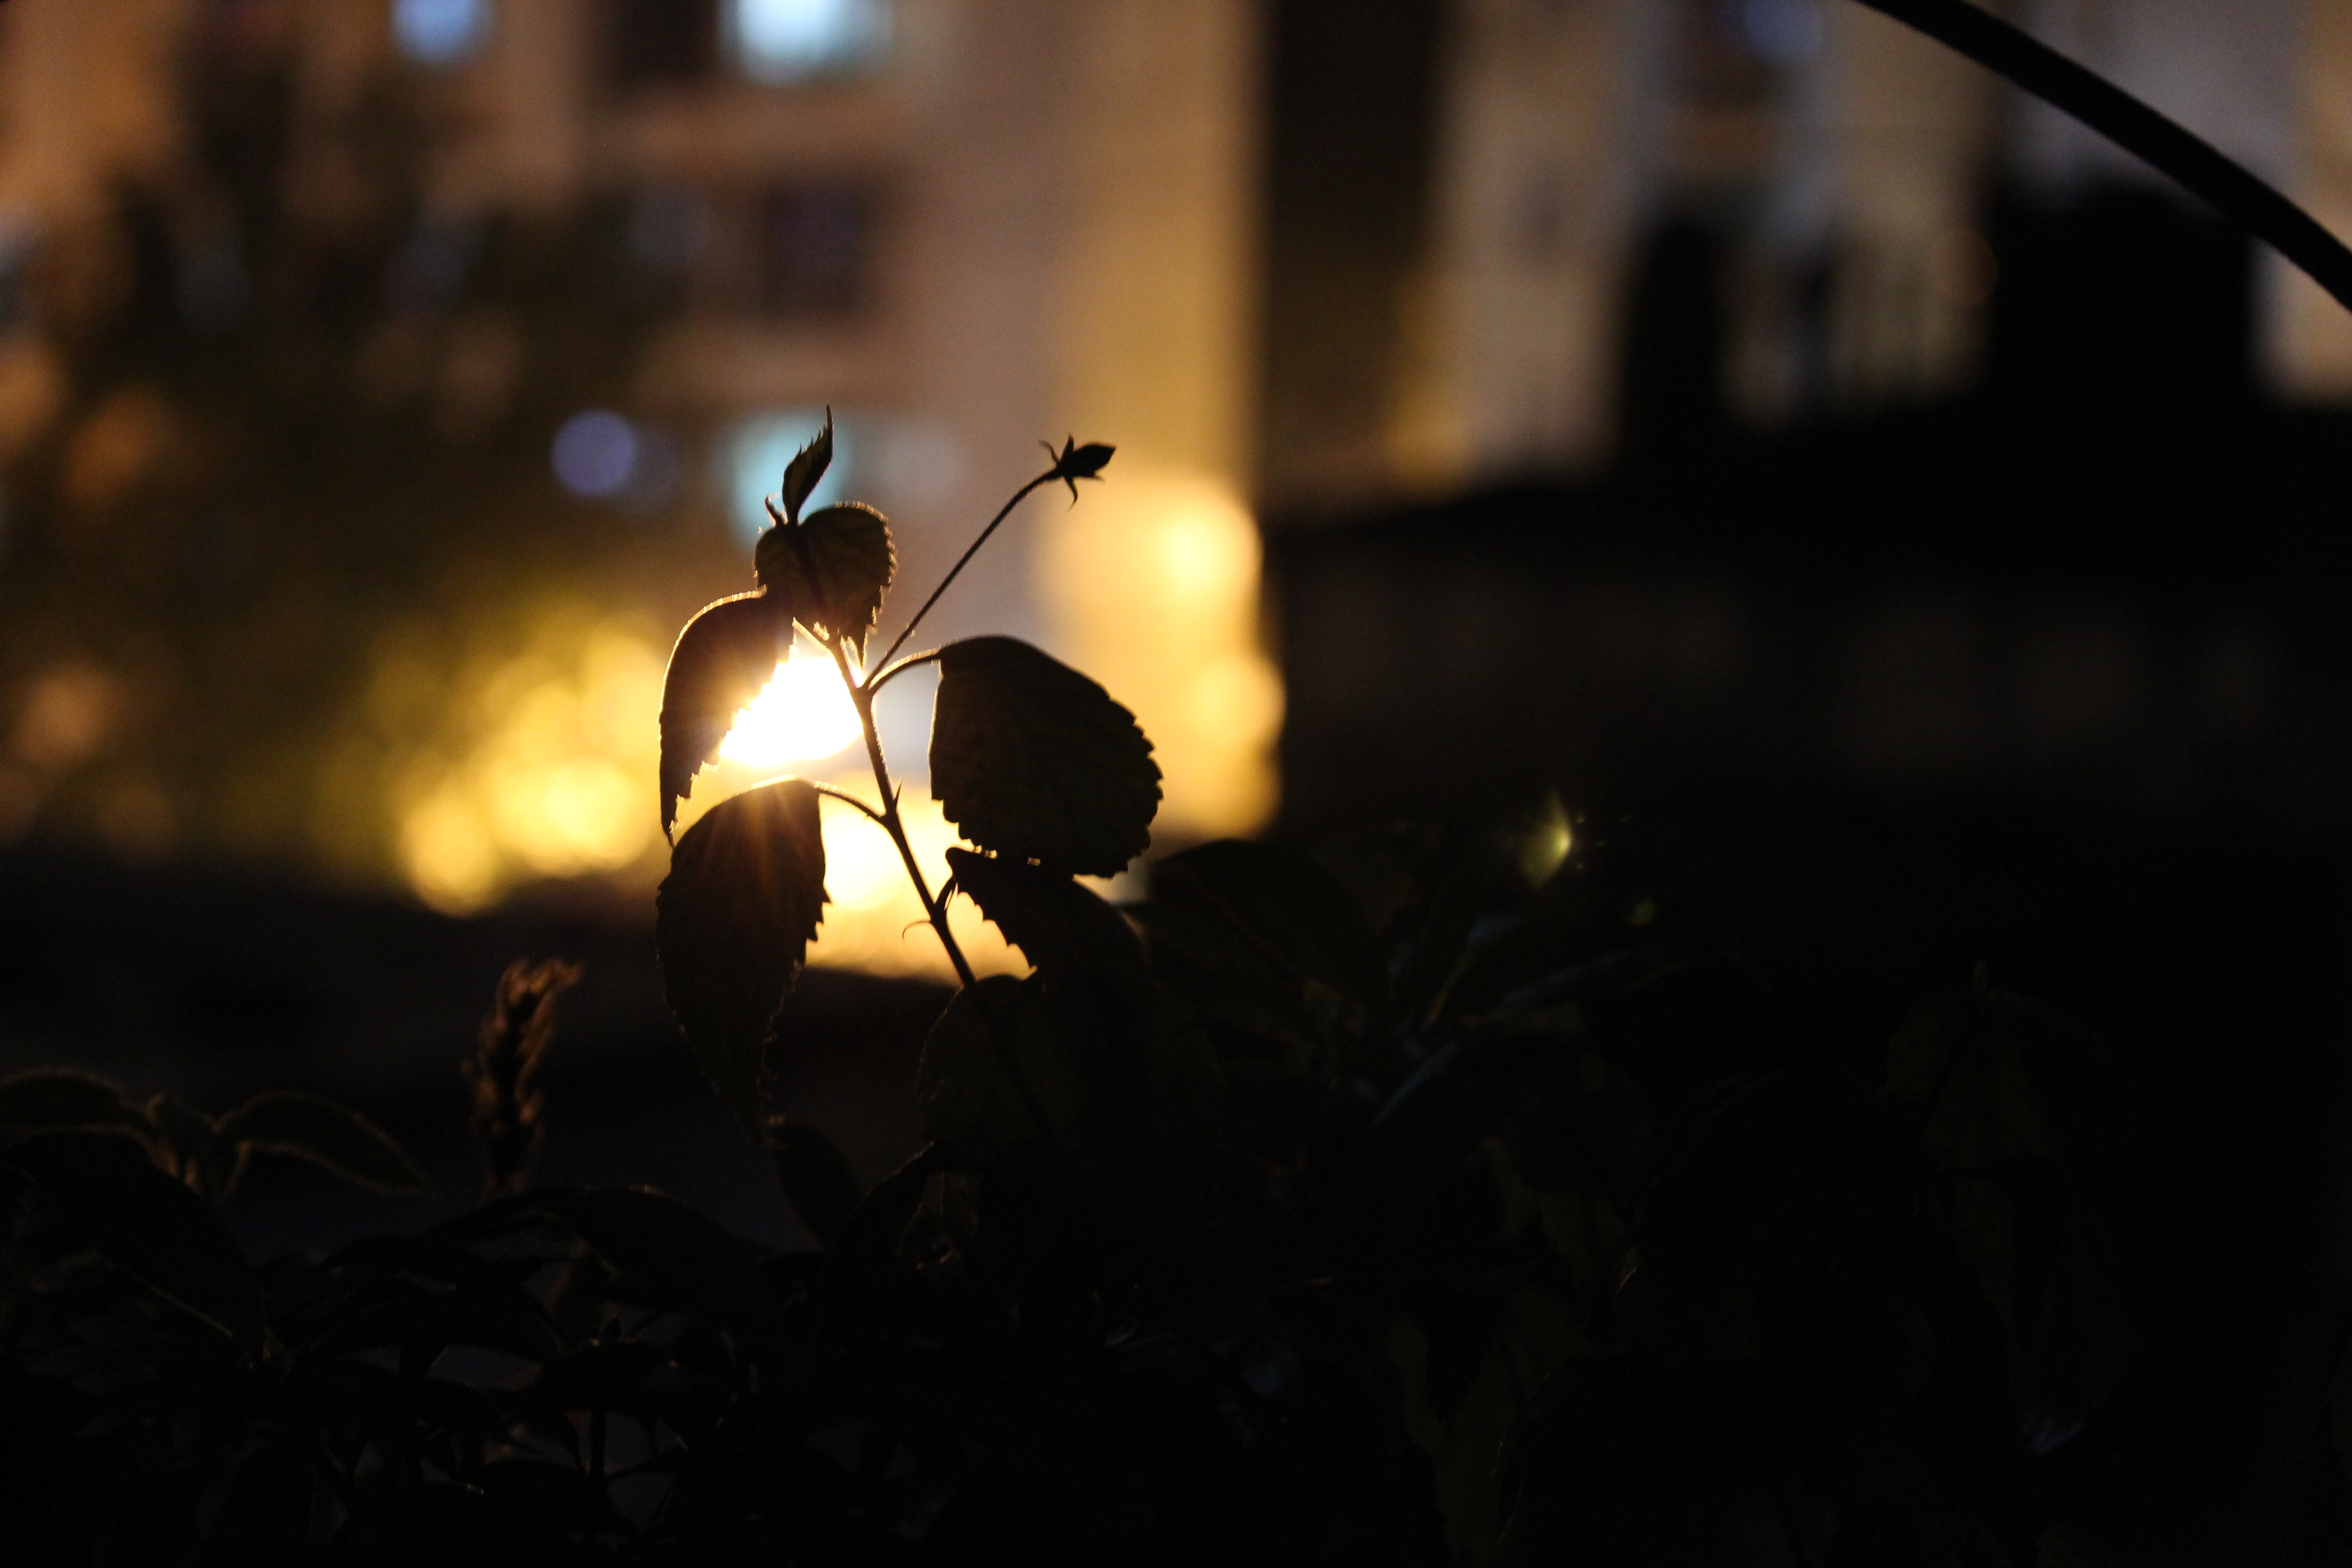
branch, light, sunset, night, sunlight, morning, leaf, flower, evening, reflection, darkness, lighting